Collegio Rotondi

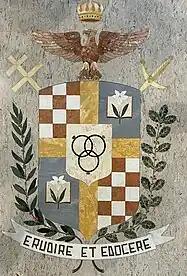

After World War I, the Collegio returned to its regular life, reinforcing its renown and dealing with the school's needs, such as the contradictions of the Roman Catholic Church during fascism. During World War II, many students had to leave the Collegio to join the army, and the remaining ones struggled with hunger. The building was requisitioned and turned into an improvised military hospital.